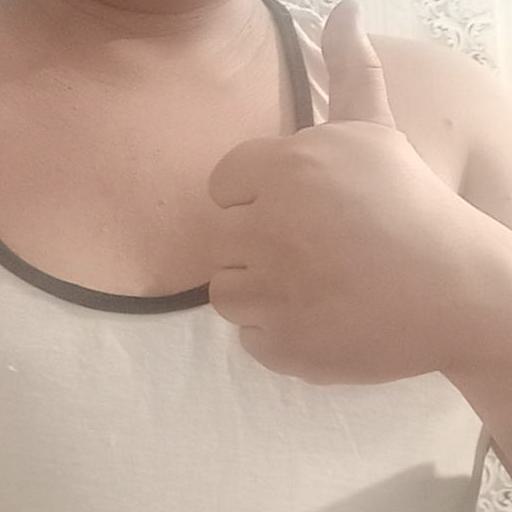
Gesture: like